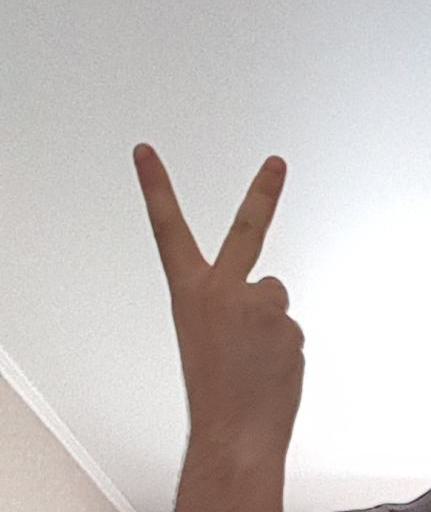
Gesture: peace_inverted